Chloe Lane

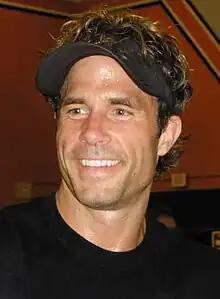
Shawn Christian ("pictured") plays Daniel Jonas.

Chloe began romancing Lucas Roberts (Bryan Dattilo) after the demise of his relationship with Sami Brady (Alison Sweeney). On New Year's Eve of 2008, they became engaged. She cheated on Lucas with Dr. Daniel Jonas (Shawn Christian) and soon went into a coma after being poisoned by Kate Roberts (Lauren Koslow), Lucas' mother. Her relationship with Daniel was popular with viewers, labeled as "Danloe". She awakened and her brief marriage to Lucas ended. She became involved with Daniel, but ended up cheating on him too. Chloe—after being duped by Vivian Alamain into thinking Daniel and Carly were having an affair—had a one-night stand with Philip while they were drunk and she ended up pregnant. Of this, Bjorlin stated: "She probably did not deal with her grief in the most appropriate way possible. Chloe does crazy things". Carly, feeling guilty because Chloe's being duped into thinking her and Daniel were having an affair as a cruel attempt on Vivian's part to get Chloe to kill Carly, agreed to help Chloe secretly obtain a DNA test. Chloe came to form a friendship with Carly. Bjorlin said of their friendship: "I was feeling slightly juvenile for awhile just spewing venom on her. It is nice that we formed this friendship."